Vegetarian and vegan dog diet

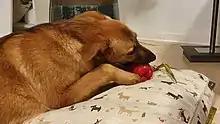
A mutt eating a bell pepper

As in the human practice of veganism, vegan dog foods are those formulated with the exclusion of ingredients that contain or were processed with any part of an animal, or any animal byproduct. Vegan dog food may incorporate the use of fruits, vegetables, cereals, legumes including soya, nuts, vegetable oils, as well as any other non-animal based foods.